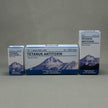
Colorado Serum Company Tetanus Antitoxin 1500 Units
This product is recommended as an aid in the prevention and treatment of tetanus in animals. This product was licensed prior to the requirement to establish a minimum age for use. The exact duration of passive immunity is unknown, but literature states 7-14 days. Safety in pregnant animals is unknown. Tetanus antitoxin is prepared from the blood of healthy horses that have been specifically hyperimmunized. It is recommended for use when a non-immunized animal suffers a deep wound that may have been contaminated with soil, following castration or docking, and other situations where tetanus infection has been a problem. Tetanus is caused by a neurotoxin (Poison) produced by growth of Clostridium tetani, an anaerobic microorganism, in necrotic tissue.
Brand: Colorado Serum
Category: Animals & Pet Supplies > Pet Supplies > Pet Medicine